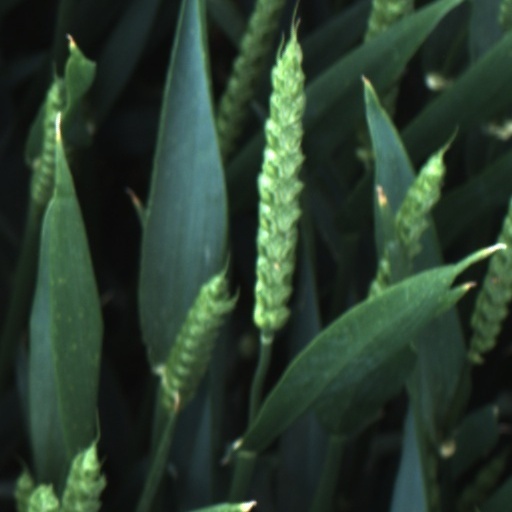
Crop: wheat